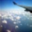
Label: cloud